2023 Canadian honours

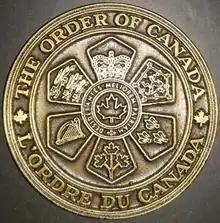
The Seal of the Order of Canada

The following are the appointments to various Canadian Honours of 2023. Usually, they are announced as part of the New Year and Canada Day celebrations and are published within the Canada Gazette during year. This follows the custom set out within the United Kingdom which publishes its appoints of various British Honours for New Year's and for monarch's official birthday. However, instead of the midyear appointments announced on Victoria Day, the official birthday of the Canadian Monarch, this custom has been transferred with the celebration of Canadian Confederation and the creation of the Order of Canada.